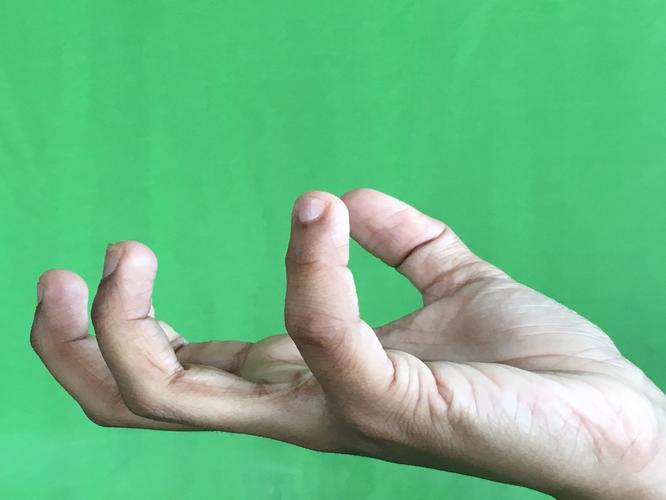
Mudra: Padmakosha
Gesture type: single_hand